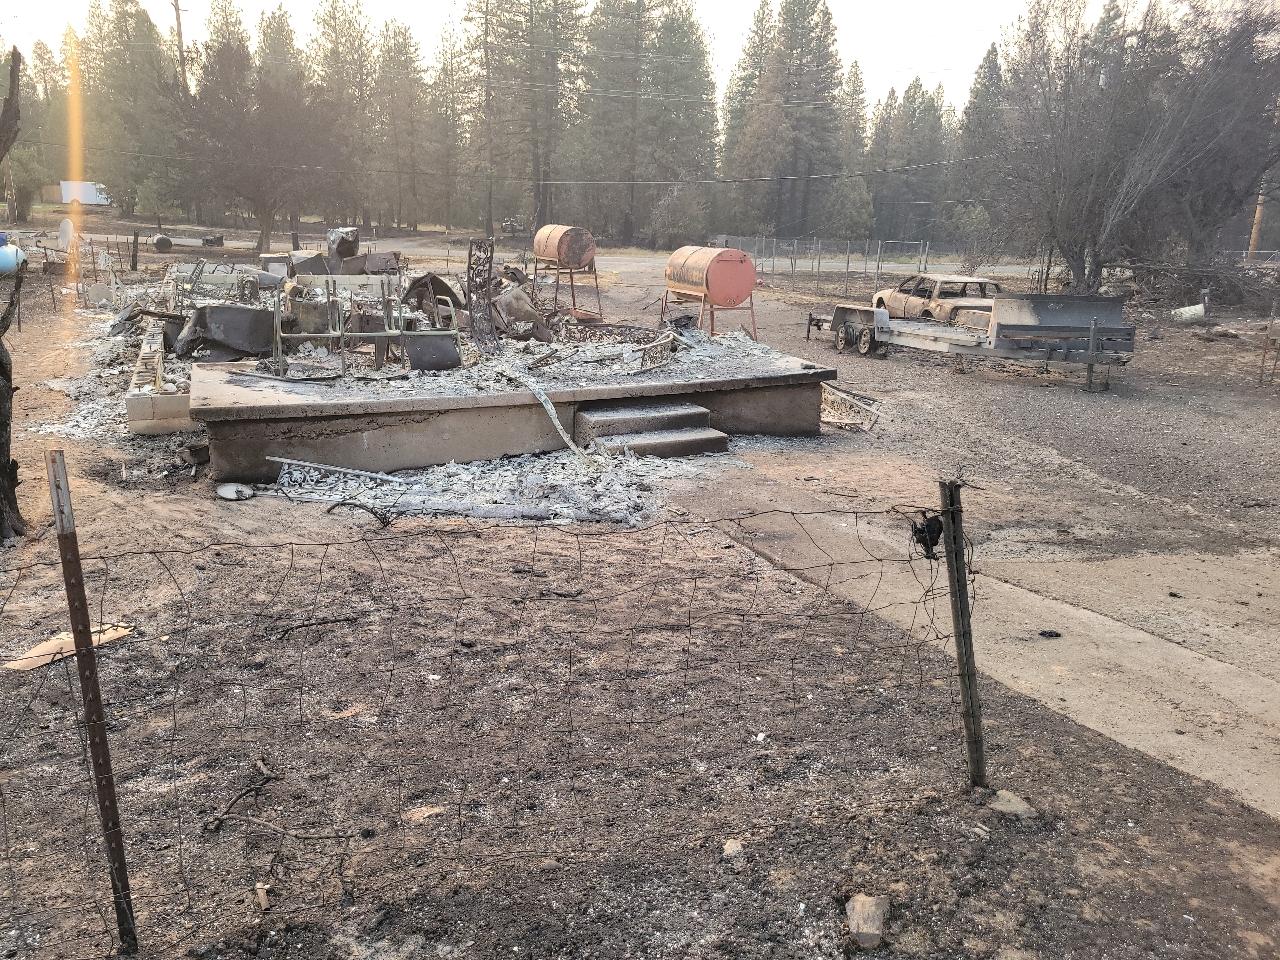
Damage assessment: destroyed